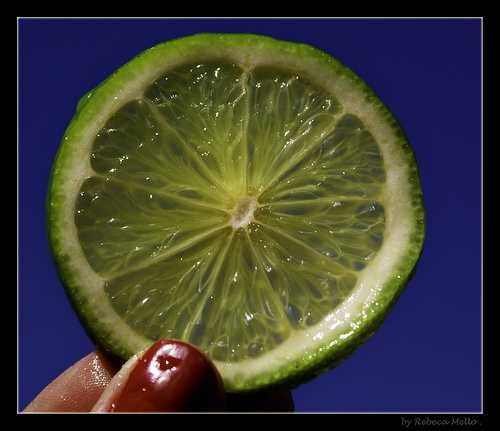
Label: Lemon